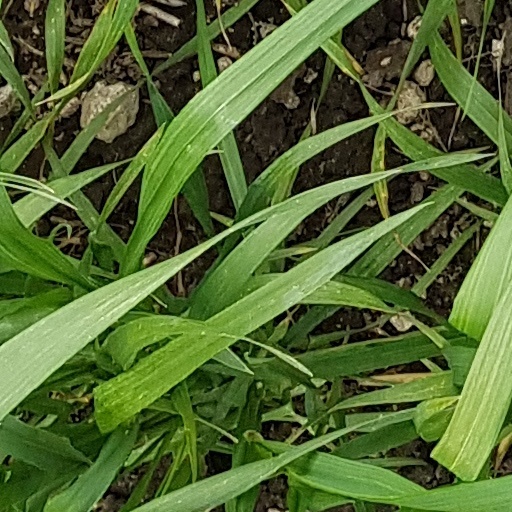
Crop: wheat